Siren Painter

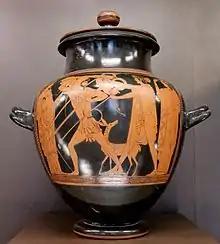
The struggle between Herakles and Apollo for the Delphic tripod (Louvre)

Siren painter is the name given to an ancient Greek artist who decorated but did not sign Attic red-figured vases. His real name is unknown, as are the date of his birth and death.